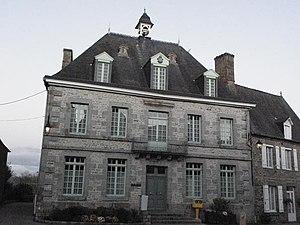
Mairie d'Antrain (35)